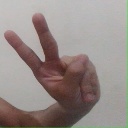
अक्षर: ऐ